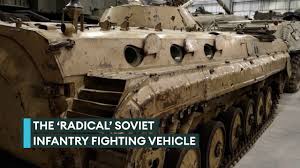
Label: BMP